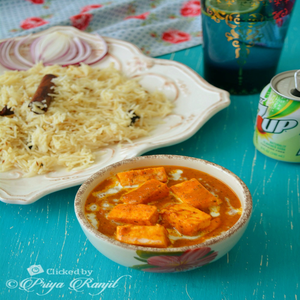
Dish: paneer